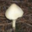
Label: mushroom